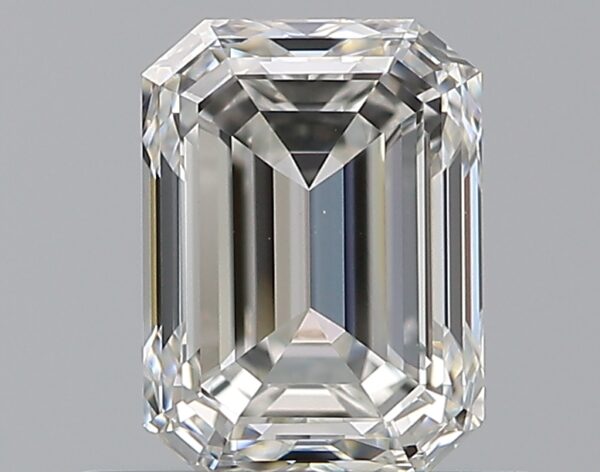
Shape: emerald
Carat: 0.73
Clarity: VVS2
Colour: G
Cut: EX
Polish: EX
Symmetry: VG
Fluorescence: N
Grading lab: GIA
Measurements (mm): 5.83 x 4.31 x 2.95